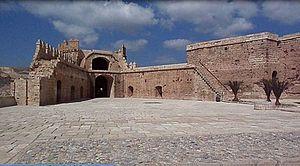
Tessa à la pointe de l'épée est une série télévisée d'aventure canadienne co-produite avec l'Espagne, le Royaume-Uni et la France créée par David Abramowitz et diffusée entre le 7 octobre 2000 et le 2 juin 2001 en syndication aux États-Unis et sur le réseau Global au Canada.
L’Alcazaba d'Almería est une forteresse située dans la ville éponyme en Andalousie.